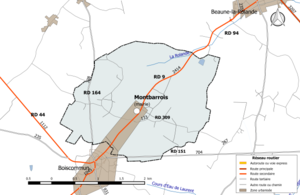
Carte du réseau routier de la commune de fr:Montbarrois.
Montbarrois est une commune française, située dans le département du Loiret en région Centre-Val de Loire.